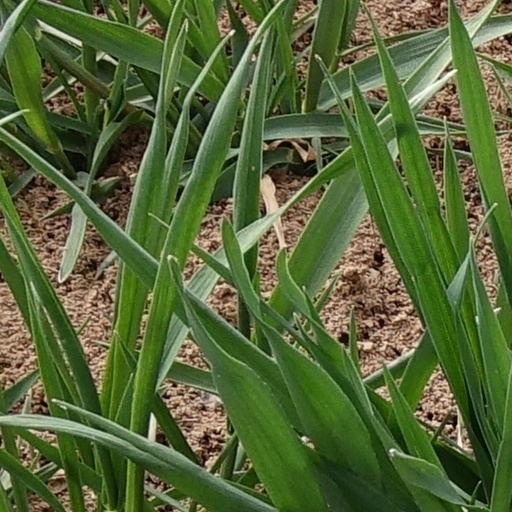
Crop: wheat